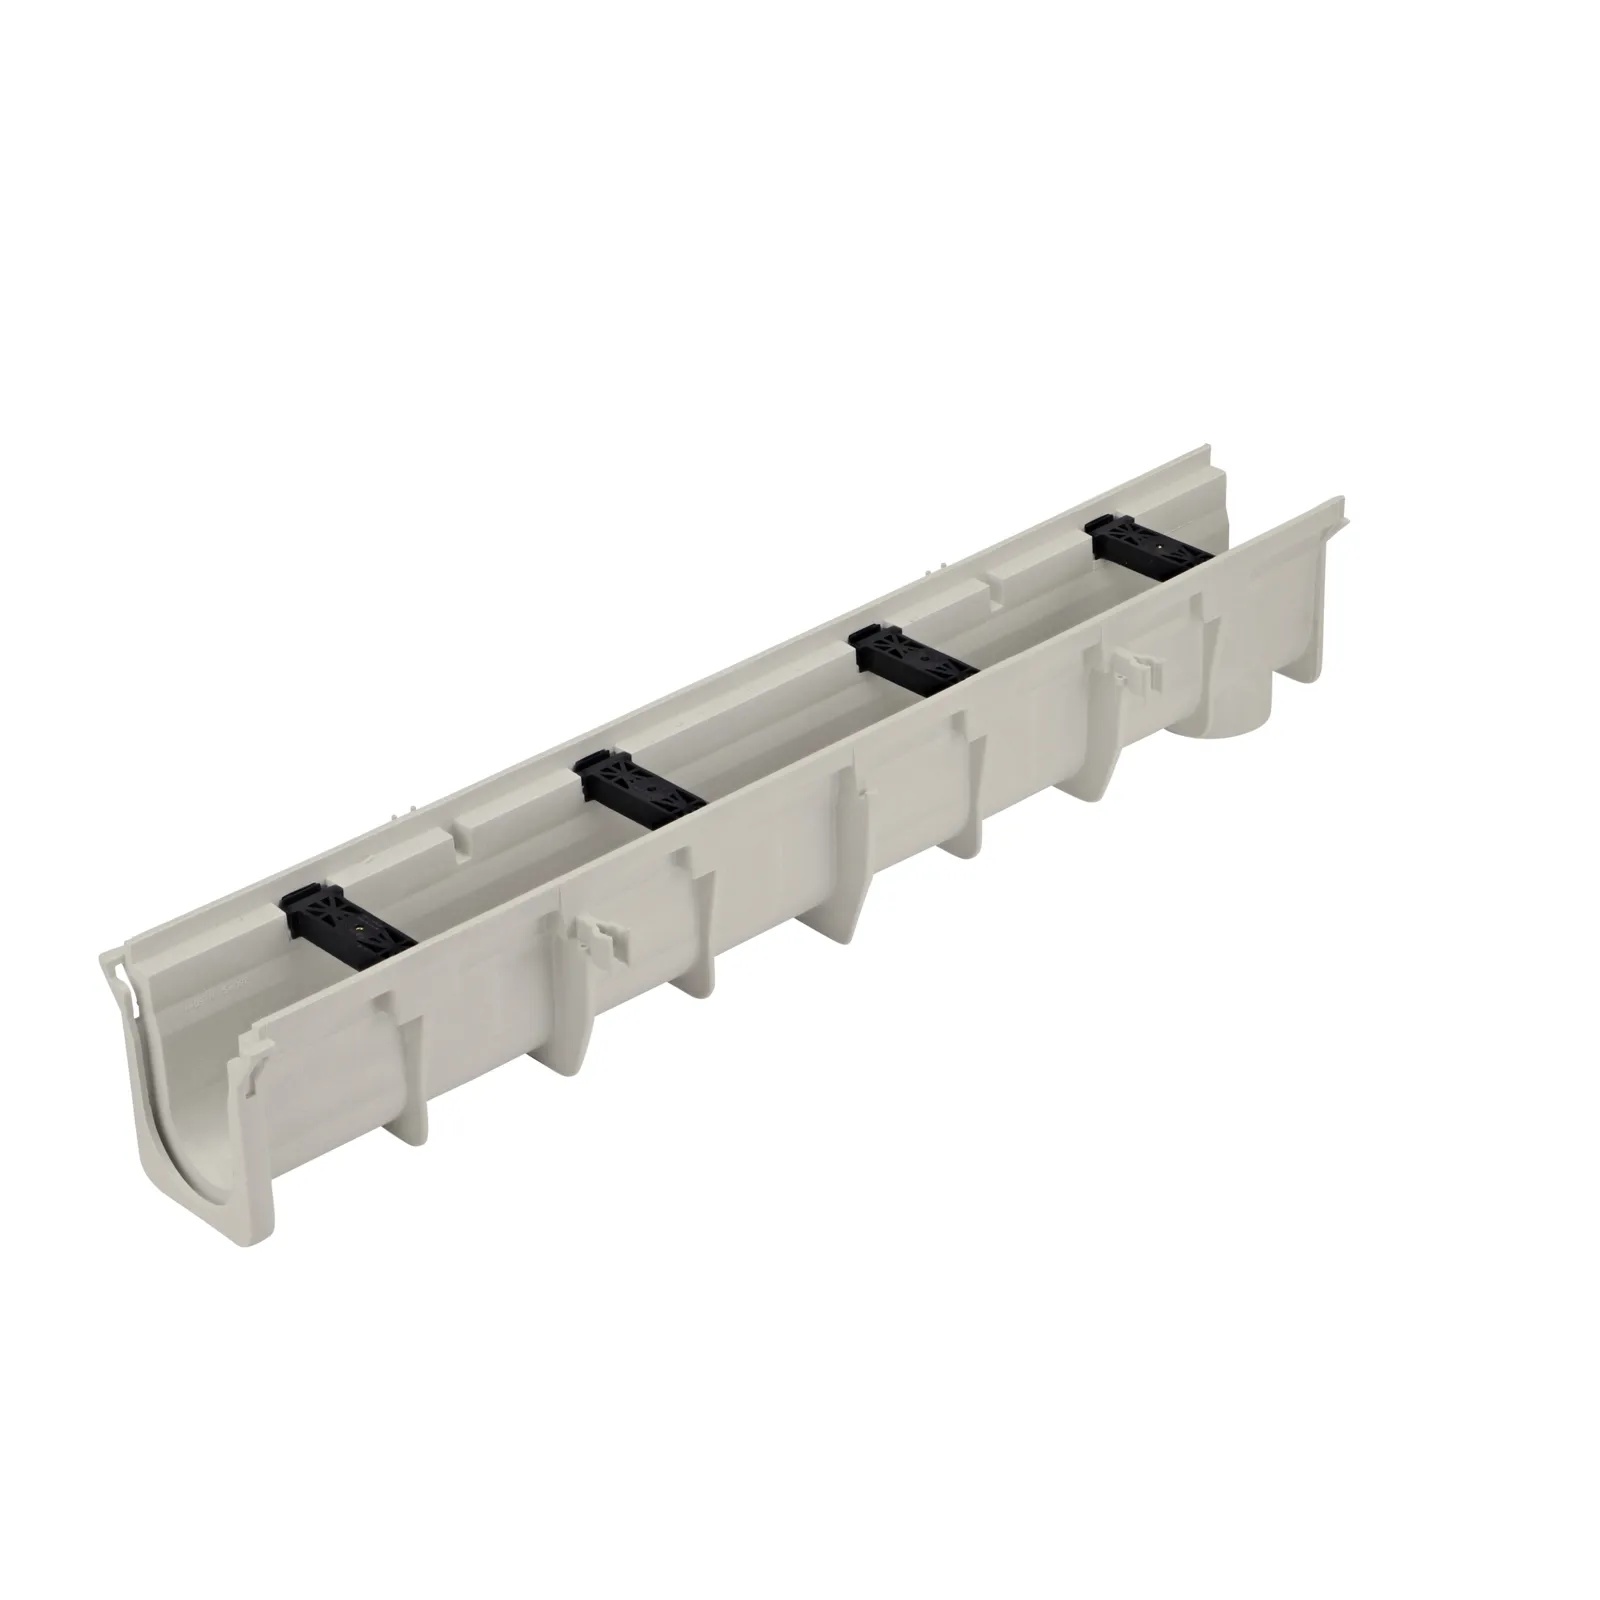
Dura Slope® Channel Drain, 6.4 in. to 6.7 in. Invert Depth, 6 in. Wide X 4 ft. Long X 8.1 in. Deep
Collect sheet flow runoff from hardscape surfaces with the Dura Slope® Channel Drain. This channel drain section has a built-in 0.7% slope with depths from 6.35 in. to 6.69 in. and is made of high-density polyethylene (HDPE) containing UV inhibitors. Channel comes with recyclable blank grate inserts to protect the channel from debris during installation, eliminating the need for using plywood. A durable alternative to concrete drains, the lightweight Dura Slope channel drainage system has lower freight costs compared to concrete, and is designed for easier handling and installation. The modular system consists of pre-sloped and neutral sections that snap together for secure alignment and minimal joint movement during installation. Each channel features a bottom outlet, rebar clips, and grate locking system. System Selection: Scroll down to select your system components. Multiple channel units are connected together and then paired with accessories such as caps and grates. Note: NDS drainage products are subject to a $750 minimum order. Please Use the Order Form Below to Order ▼
Brand: NDS
Category: Hardware > Plumbing > Plumbing Fixture Hardware & Parts > Drains